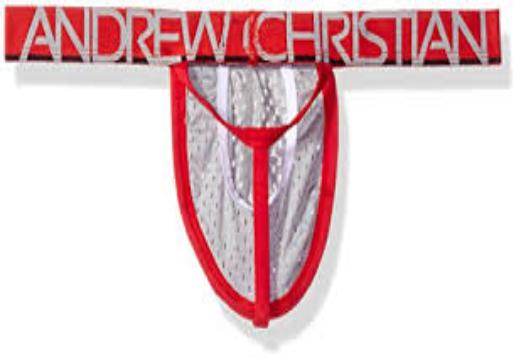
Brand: Andrew Christian
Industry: Clothes